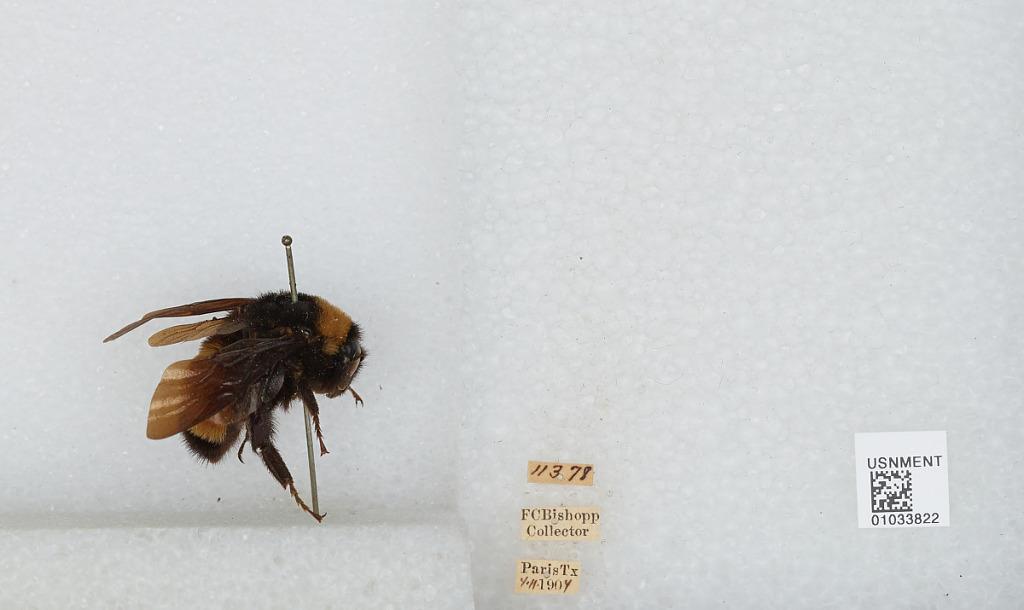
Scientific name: Bombus sp.
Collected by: F. Bishopp
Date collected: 1904-4-11
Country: United States
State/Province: Texas
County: Lamar
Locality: Paris